Prussian Reform Movement

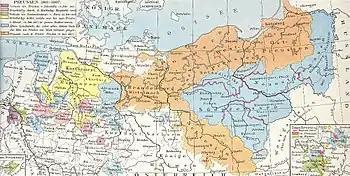
Map showing Prussian territory after Tilsit (in orange)

In 1803, German Mediatisation profoundly changed the political and administrative map of Germany. Favourable to mid-ranking states and to Prussia, the reorganisation reinforced French influence. In 1805, the Third Coalition formed in the hope of stopping French domination of Europe from advancing further, but the coalition's armies were defeated at Austerlitz in December 1805. Triumphant, Napoleon I continued to work towards dismantling the Holy Roman Empire. On 12 July 1806, he detached 16 German states from it to form the Confederation of the Rhine under French influence. On 6 August the same year, Francis I of Austria was forced to renounce his title of emperor, and dissolve the Empire.